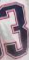
Number: 3